Emment Kapengwe

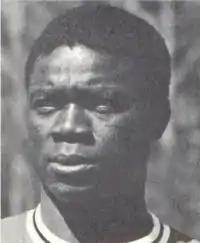

Emment Kapengwe (27 April 1943 – 17 September 1988) was one of Zambia's leading footballers in the '60s and he represented the country at independence in October 1964. He was Kitwe United's key player and among the first Zambians to play professional football abroad when he was signed by Atlanta Chiefs in the United States of America in 1967 together with Howard Mwikuta and Freddie Mwila. Two years later, he became the first Zambian to play for English club when he moved to Aston Villa together with Mwila.